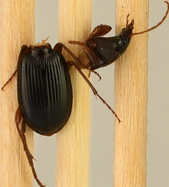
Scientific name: Synuchus impunctatus
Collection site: Harvard Forest Site (HARV), plot HARV_010